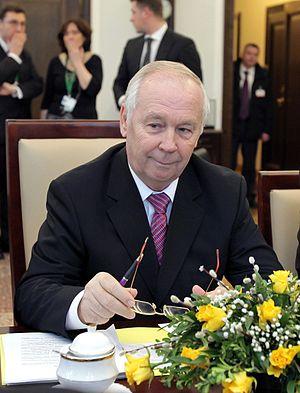
Volodymyr Rybak, né le 3 octobre 1946 à Donetsk, est un homme politique ukrainien, président du Conseil suprême, le Parlement monocaméral d'Ukraine, du 13 décembre 2012 au 21 février 2014.